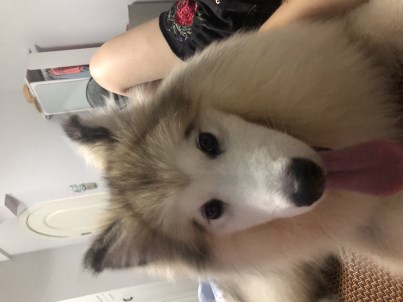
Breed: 1324-n000004-malamute